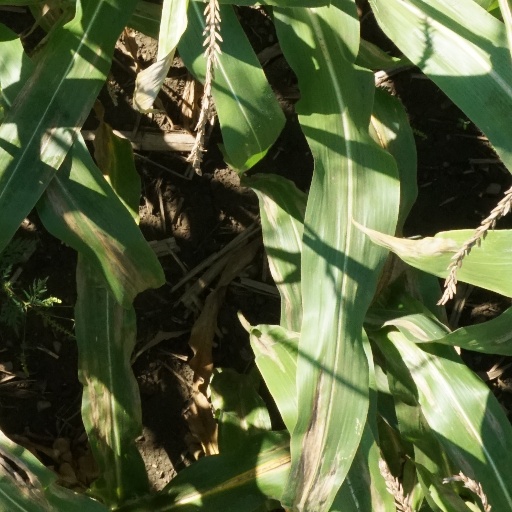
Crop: maize; corn